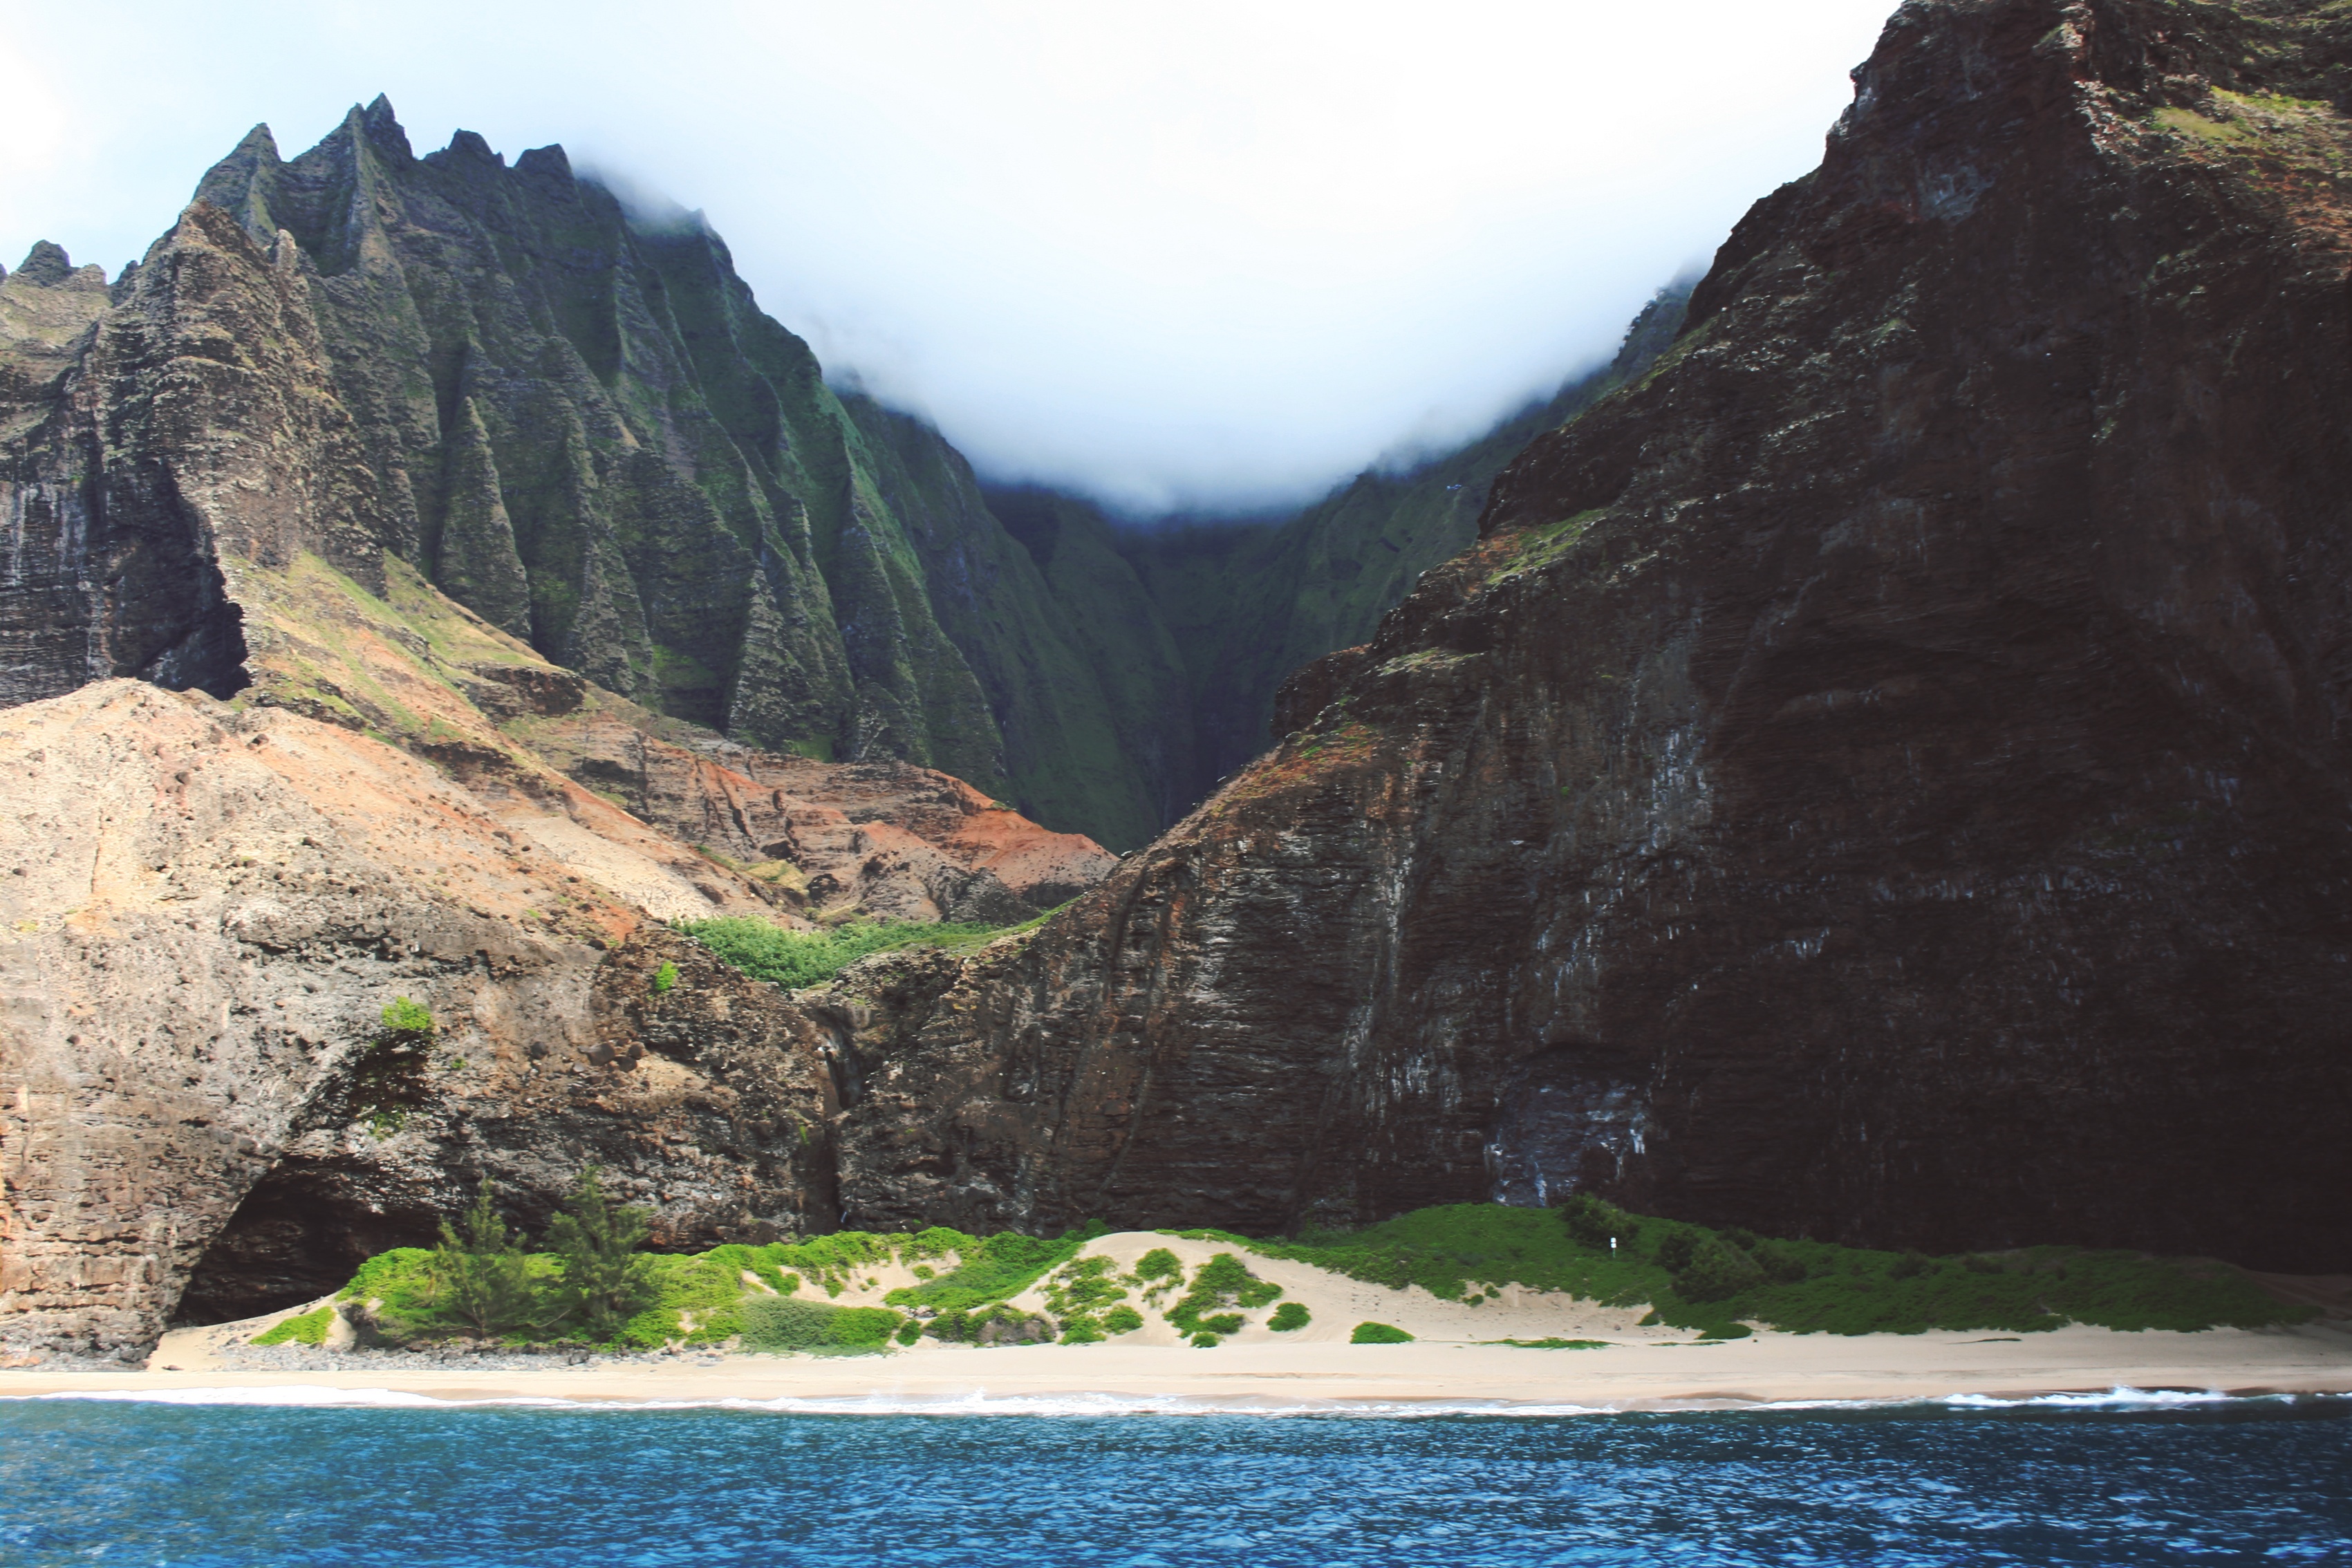
beach, landscape, sea, coast, rock, mountain, mountain range, cliff, bay, fjord, terrain, cape, wadi, landform, geographical feature